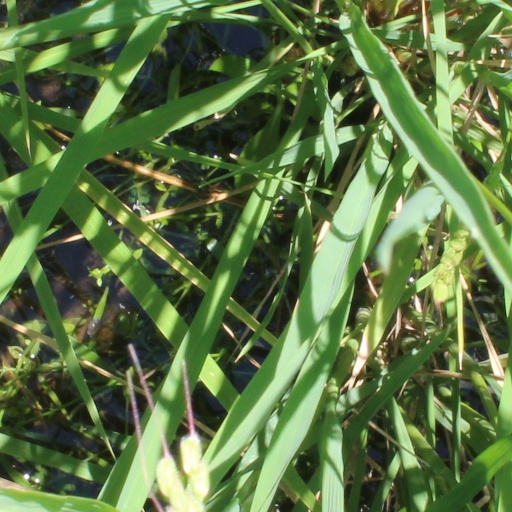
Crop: rice